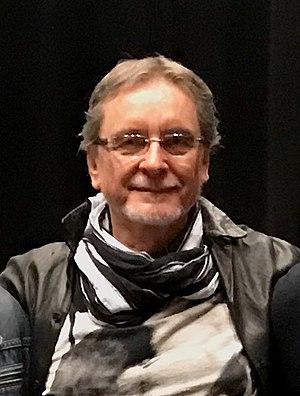
Jiří Kylián, né à Prague le 21 mars 1947, est un danseur et chorégraphe tchèque de danse contemporaine.